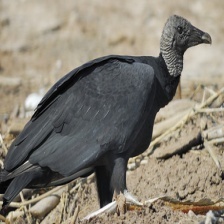
Species: BLACK VULTURE
Scientific name: CORAGYPS ATRATUS
ImageNet parent category: vulture